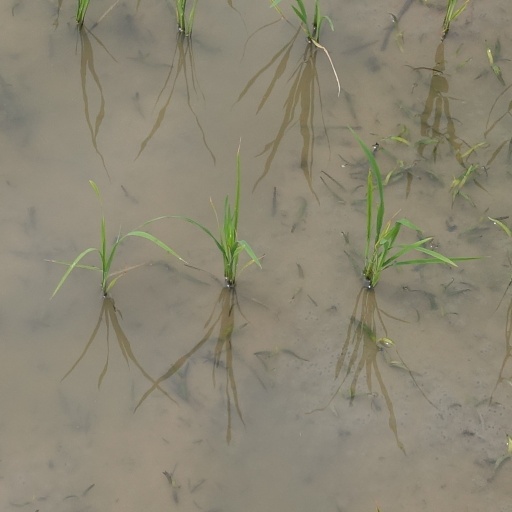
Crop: rice